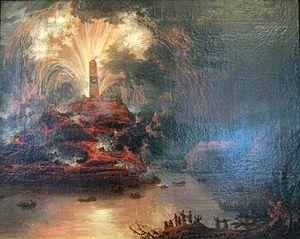
L'expression « village Potemkine » désigne un trompe-l'œil à des fins de propagande.
La Crimée, située sur la côte nord de la mer Noire, a une histoire propre documentée depuis plusieurs millénaires. Sa géographie a conditionné une histoire différente au nord de la péninsule, plat, au climat continental rude et relié par voie de terre à la steppe pontique, et au sud, montagneux, au climat méditerranéen doux, et relié par la mer à l'Anatolie, au monde égéen mais aussi aux fleuves russes et à la mer d'Azov.